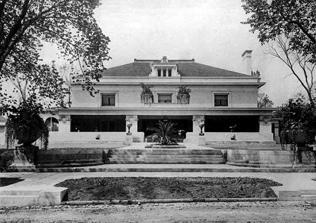
Building: Pleasant Home
Country: United States of America
Year built: 1897
Historic house in Illinois, United States For the community in Ohio, see Pleasant Home, Ohio . United States historic place John Farson House U.S. National Register of Historic Places U.S. National Historic Landmark historic view of front elevation of "Pleasant Home",  which was built for John Farson. Location 217 Home Avenue, Oak Park , Cook County, Illinois Coordinates 41°53′7″N 87°48′2″W / 41.88528°N 87.80056°W / 41.88528; -87.80056 Area 4.7 acres (1.9 ha) Built 1897 Architect George W. Maher Architectural style Prairie style NRHP reference No. 72000454 Significant dates Added to NRHP June 19, 1972 Designated NHL June 19, 1996 Pleasant Home , also known as the John Farson House , is a historic home located in the Chicago suburb of Oak Park, Illinois , United States . The large, Prairie style mansion was designed by architect George Washington Maher and completed in 1897. The house was added to the U.S. National Register of Historic Places on June 19, 1972. Exactly 24 years later, in 1996, it was declared a National Historic Landmark by the United States Department of the Interior . History George Washington Maher (1864-1926) Pleasant Home, historically known as the John Farson House, derives its common name from its location, at the intersection of Pleasant Street and Home Avenue in Oak Park. It was built and designed by prominent Prairie School architect George W. Maher in 1897. The house was constructed for John Farson, who lived in the house from 1897 until 1910. In 1910 the home's most recent private owner, Herbert S. Mills, bought the house and lived there until his death in 1929.  After his wife's death in 1930 his children retained ownership of the home until they sold it to the Park District of Oak Park in 1939. Herbert S. Mills owned The Mills Novelty Company , the maker of the Mills Violano-Virtuoso, an electric self-playing violin and piano mechanism. In 2009 a fully restored Mills Violano was installed at Pleasant Home by the Mills Novelty Company and Haughawout Music Company and is currently on display. The Pleasant Home was situated on a larger lot , which was converted to a park now called Mills Park.  Situated on the lot were also a greenhouse and a coach house where horse carriages and horses were originally kept, and later automobiles. The coach house and greenhouse have since been demolished due to deterioration from insufficient upkeep. Restoration began on the house in 1966 with a US$ 26,000 rewiring project. In 1970, at a cost of more than $40,000, a number of tasks were completed in the restoration process. On the home's exterior, the fascia and soffit were rebuilt as needed and the roof was repaired as well. Also on the exterior, the wood surfaces were repainted. The repairs were conducted in a manner consistent with the original design and construction of the building. Significance The John Farson House(front view) known as "Pleasant Home" rear view of the John Farson House known as "Pleasant Home" Pleasant Home is an important example of early Prairie style. The house is listed on the U.S. National Register of Historic Places ; it was added on June 19, 1972. In addition to the structure's individual listing on the National Register it was listed as a contributing property to the Ridgeland-Oak Park Historic District when the district was added to the National Register in 1983. On June 19, 1996, Pleasant Home was declared a U.S. National Historic Landmark . Two days prior to the National Historic Landmark designation the village of Oak Park's village board declared the John Farson house an Oak Park Landmark. The Farson House is among the earliest of the Prairie style buildings. The house is considered the finest surviving example of Maher's work. The Historical Society of Oak Park and River Forest was for many years located on the second floor of the Pleasant Home, but the society moved to the Landmark Firehouse at Lake and Lombard Streets in Oak Park in 2017. See also List of National Historic Landmarks in Illinois National Register of Historic Places listings in Cook County, Illinois Notes